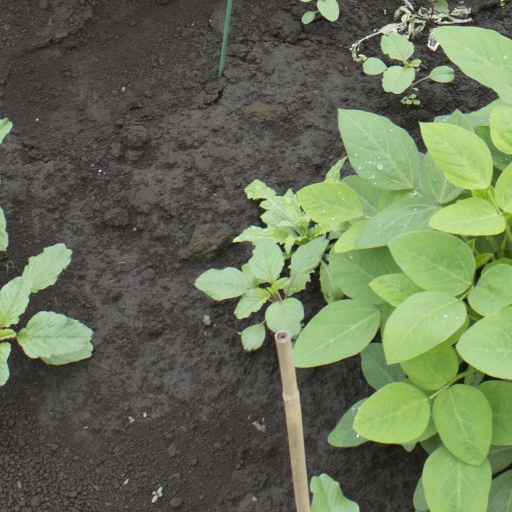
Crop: soybean